Mr. Jones (2019 film)

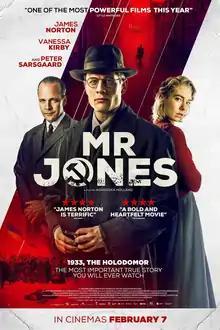
UK theatrical release poster

Mr. Jones (Mr Jones in the United Kingdom) is a 2019 biographical thriller film written and co-produced by and directed by Agnieszka Holland. It is based on the true story of Welsh journalist Gareth Jones, who uncovers the truth of the devastating famine (Holodomor) in which millions died in the Ukrainian Republic, Soviet Union.